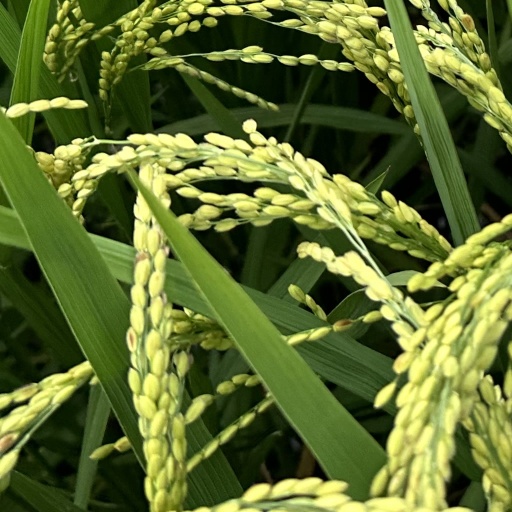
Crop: rice